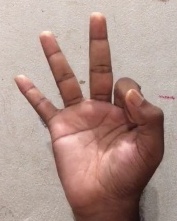
ASL sign: 9